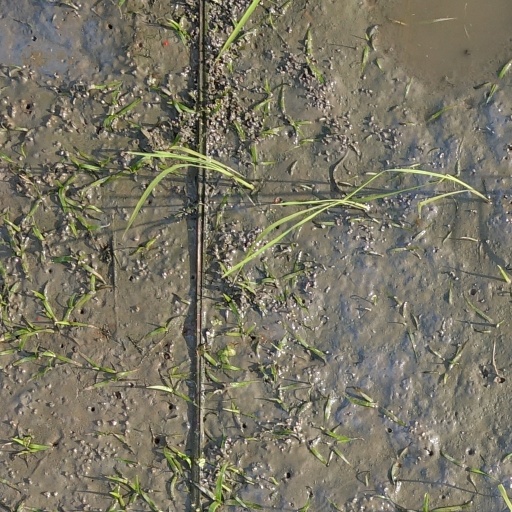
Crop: rice